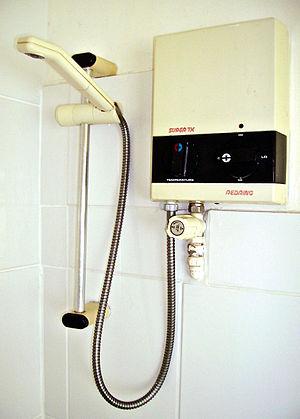
Les chauffe-eau sans réservoir, également appelés chauffe-eau instantanés, chauffent l'eau instantanément à travers l'appareil et ne retiennent pas d'eau à l'intérieur sauf dans le serpentin de l'échangeur de chaleur. Les échangeurs de chaleur en cuivre sont préférés dans ces unités en raison de leur conductivité thermique élevée et de leur facilité de fabrication.